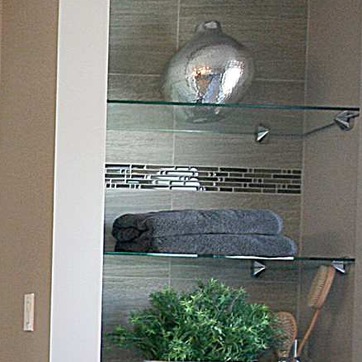
Material: tile